Abiel Stevens House

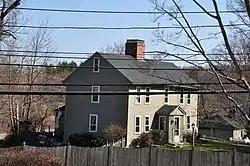

The Abiel Stevens House is a historic First-Period house in North Andover, Massachusetts. The -story wood-frame house is unusual for retaining its basic 18th century form with minimal alteration. The house was built in 1710 by Abiel Stevens, one of Andover's early major landowners. The major alterations since Stevens built the house include a late 18th-century lean-to added to the back of the house, and the front porch, which dates to the same time.